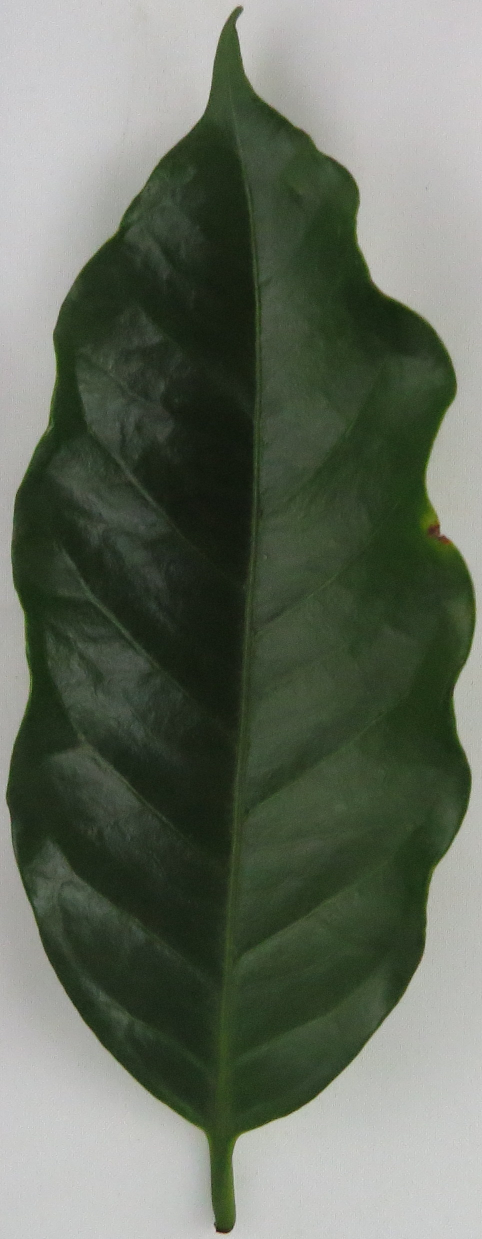
Label: calcium-Ca